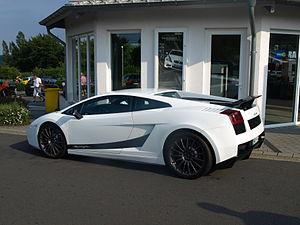
Le marché automobile français a progressé de 3,2 % en 2007 avec 2 064 543 véhicules vendus.
La Lamborghini Gallardo est une voiture de sport du constructeur automobile italien Lamborghini. Sa conception est dirigée par Audi, propriétaire de la marque depuis 1998. Très attendue lors de sa présentation au salon automobile de Genève 2003, elle est conçue pour concurrencer la Ferrari 360 Modena. La marque avait dévoilé son moteur V10 de 5 litres au Mondial de l'automobile de Paris 2002.